Allyson (footballer, born 1990)

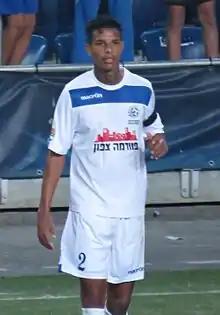
Allyson with Maccabi Petah Tikva in 2015

Allyson Aires dos Santos (born 23 October 1990), simply known as Allyson, is a Brazilian professional footballer who plays as a defender for Cuiabá.